Solkan

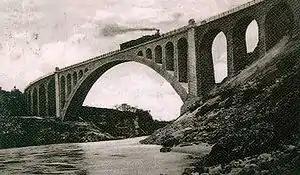
The Solkan Bridge, destroyed during the Battles of the Isonzo in 1916 and rebuilt in 1927

Solkan was first mentioned in 1001, in the same document as the neighbouring town of Gorizia (now in Italy), which was then still a village. During the rule of the Counts of Gorizia in the Middle Ages, Gorizia developed into an important urban settlement, while Solkan maintained its predominantly rural character. Contrary to Gorizia, in which the Friulian and later Venetian language prevailed over Slovene by the end of the 16th century, Solkan has remained an essentially Slovene-speaking village.